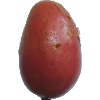
Label: Potato Red Washed 1